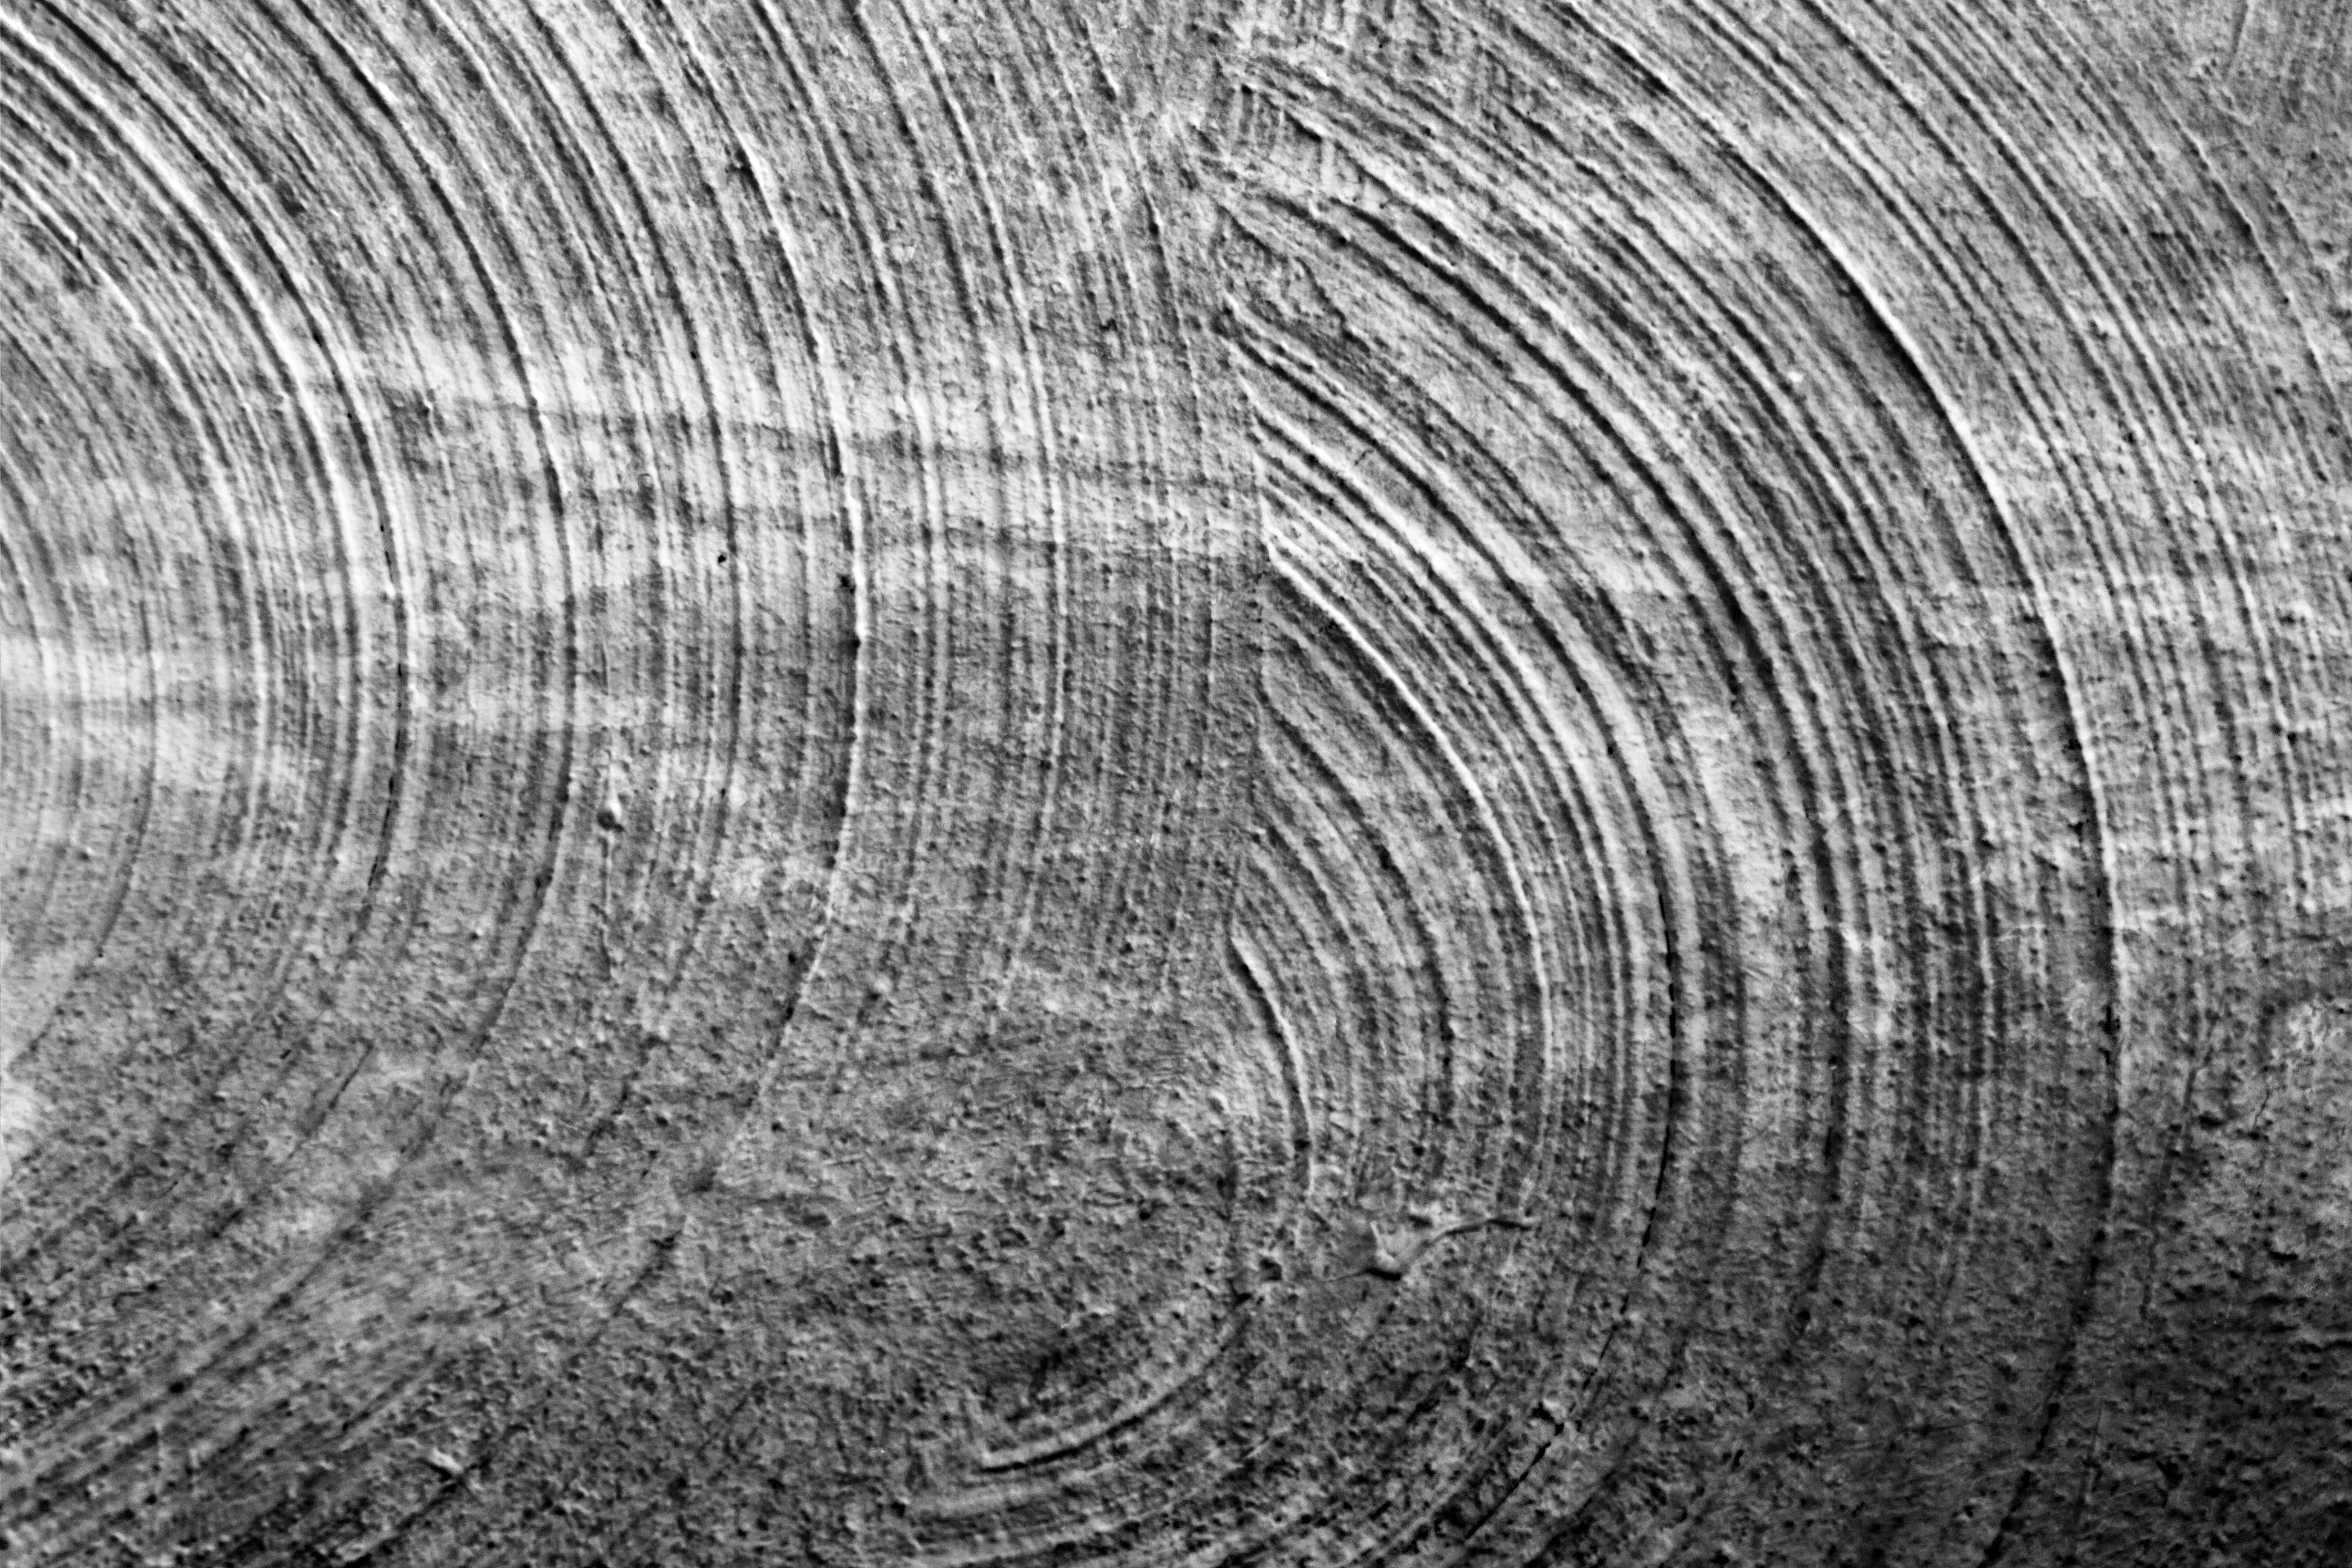
black and white, wood, photography, texture, floor, trunk, wall, asphalt, line, soil, monochrome, circle, close up, grey, drawing, walls, flooring, monochrome photography